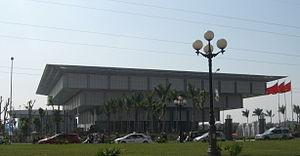
Le Musée de Hanoï est un musée situé dans le district de Nam Từ Liêm à Hanoï, au Viêt Nam.